Hoffmann's two-toed sloth

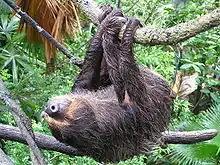
Suspended from a branch

Two-toed sloths spend most of their time in trees, though they may travel on the ground to move to a new tree. A study of sloths on Barro Colorado Island indicated that the Hoffmann's two-toed sloths there were almost exclusively nocturnal, even though in other locations they are known to be active during day. The authors attributed this in part to competition with the brown-throated sloth. They often move slowly through the canopy for about eight hours each night, and spend much of the day sleeping in tangles of lianas. They move only very slowly, typically at around , although they can move up to 50% faster when excited. They are solitary in the wild, and, aside from mothers with young, it is unusual for two to be found in a tree at the same time.